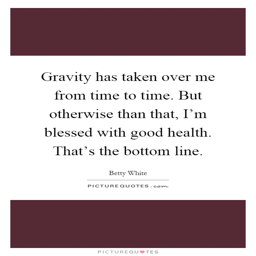
fundamental interaction has taken over me from time to time .